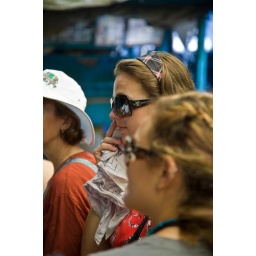
Kolkata - wholesale flower market near the Howrah bridge - Laura